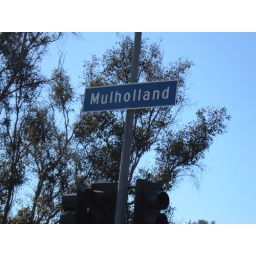
yes, i am a dork who took pictures of a street sign because it was in a movie...i know